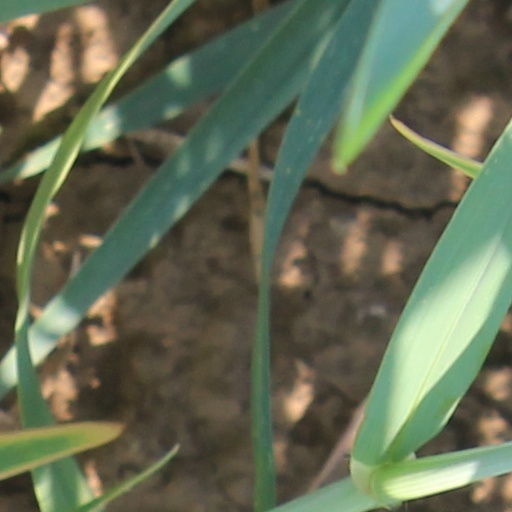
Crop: wheat